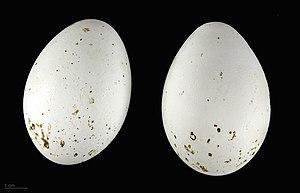
L'Ibis chauve, aussi appelé Ibis érémite, est une espèce d'oiseaux de la famille des threskiornithidés. Contrairement aux autres ibis qui nichent dans les arbres ou au niveau du sol dans les zones humides, il vit en colonies sur des parois rocheuses semi-arides et sur des falaises côtières.